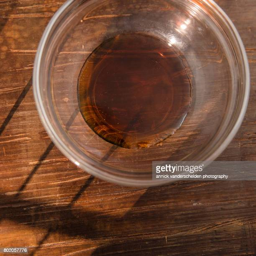
maple syrup in a glass bowl .